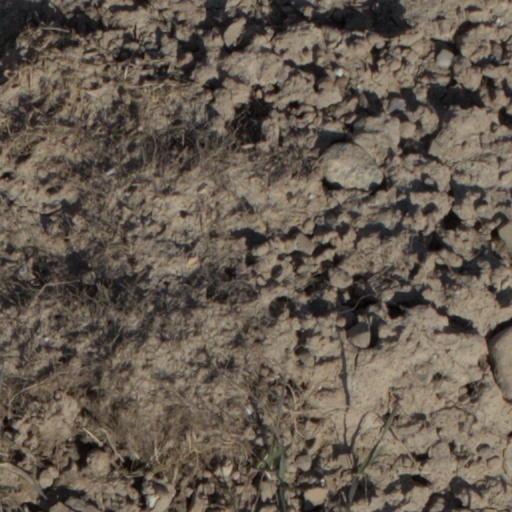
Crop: wheat